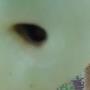
Crop: Tomato
Condition: helicoverpa-armigera-p